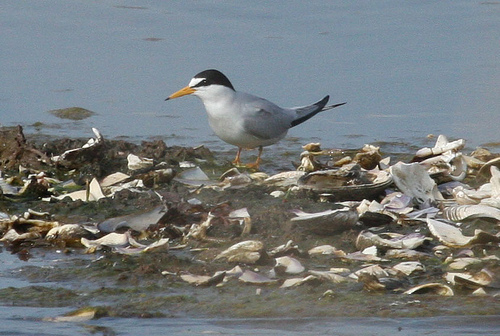
this bird has a white belly, breast, wings and inner rectrices, a black head and inner rectrices, a yellow beak with a black tip, yellow tarsus and feet, and a section of white between the beak and the brown.
this is a white bird with a grey wing and a black head.
this bird has a small bird with a bill that is long compared to its body, a black crown and nape, and a white throat.
medium-sized bird with a long, yellow bill, black eye-stripe, black crown, head and neck, medium-gray back and wings and a white and light-gray chin, breast, belly and abdomen.
this bird is white with grey and a black head and has a long, pointy beak.
the bird has a white body with a black striped head, with yellow feet and a long, thin yellow beak
this bird is whtie with grey and has a long, pointy beak.
this bird has a long yellow bill with a black head and white body.
this bird has a black crown as well as a long yellow bill
this bird has a pointed yellow bill, with a white breast.
Species: Least Tern